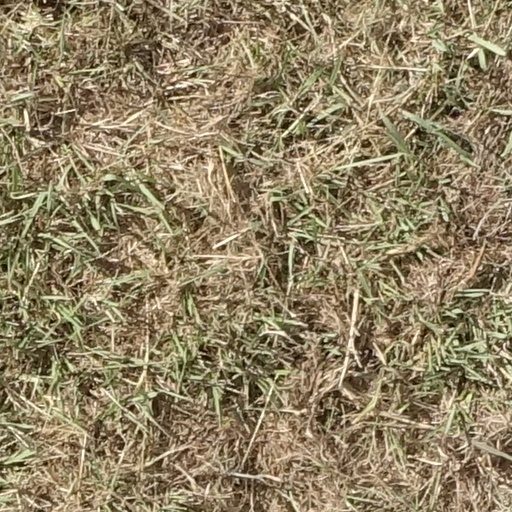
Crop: sorghum